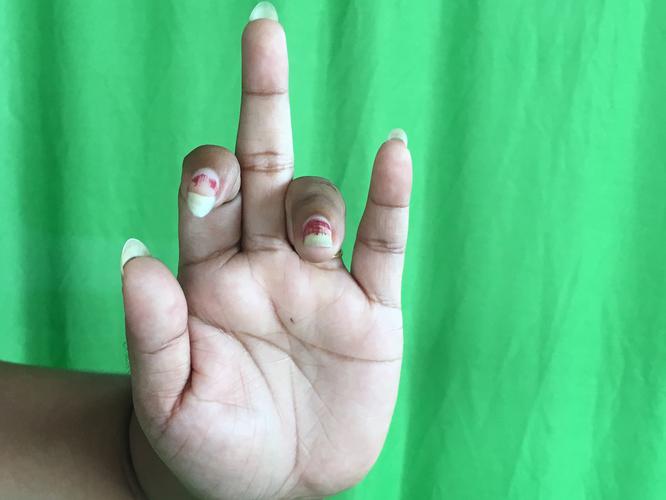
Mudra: Shukatundam
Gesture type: single_hand